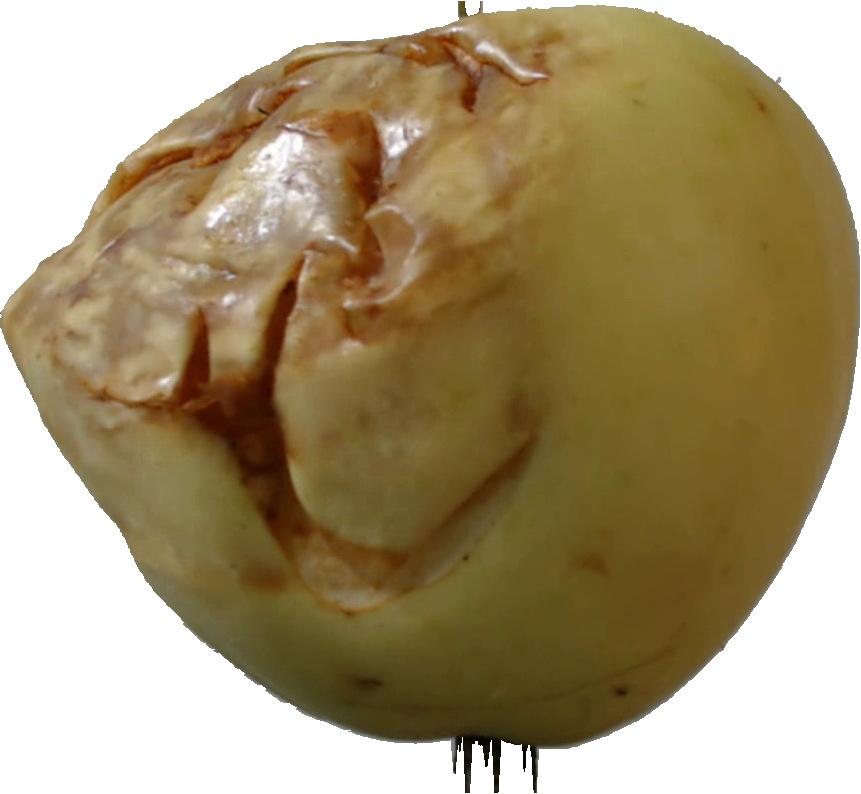
Label: apple_hit_1